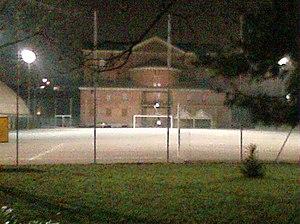
Le quartier Triante est un quartier du Nord-Ouest de la ville de Monza en Lombardie. Il appartient administrativement au district 4 de la ville.